David Neagle

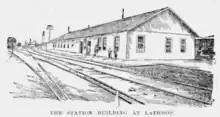
Lathrop, California rail road station in 1889

On September 3, 1888, Field delivered the final Circuit Court opinion. He ruled that the will was a forgery. Althea suddenly stood up, screamed obscenities at the judge, and fumbled in her handbag for her revolver. When Marshal John Franks and others attempted to escort her from the courtroom, attorney Terry rose to defend his wife and drew his Bowie knife. He hit Frank, knocking out a tooth, and the marshals drew their handguns. Spectators subdued Terry and led him out of the courtroom, where he pulled his Bowie knife again, threatening all around him. David Neagle was among the spectators present and put his pistol in Terry's face. Both Terrys were subdued and placed under arrest. Justice Field had them returned to the courtroom and sentenced both to jail for contempt of court. David Terry got six months in jail, and Sarah Terry got one month.